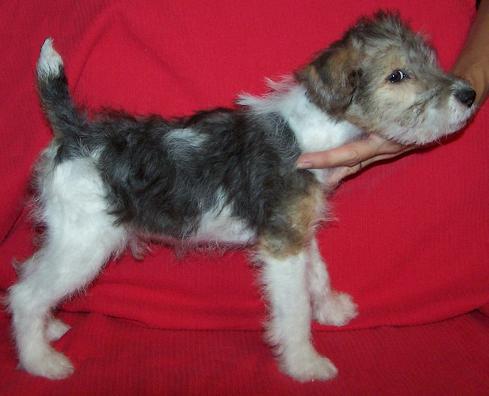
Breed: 226-n000057-wire_haired_fox_terrier